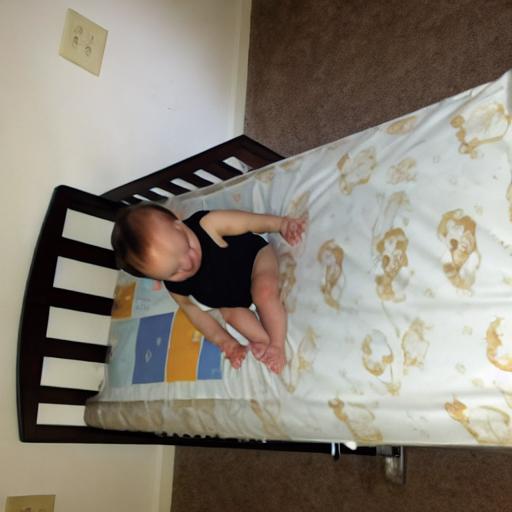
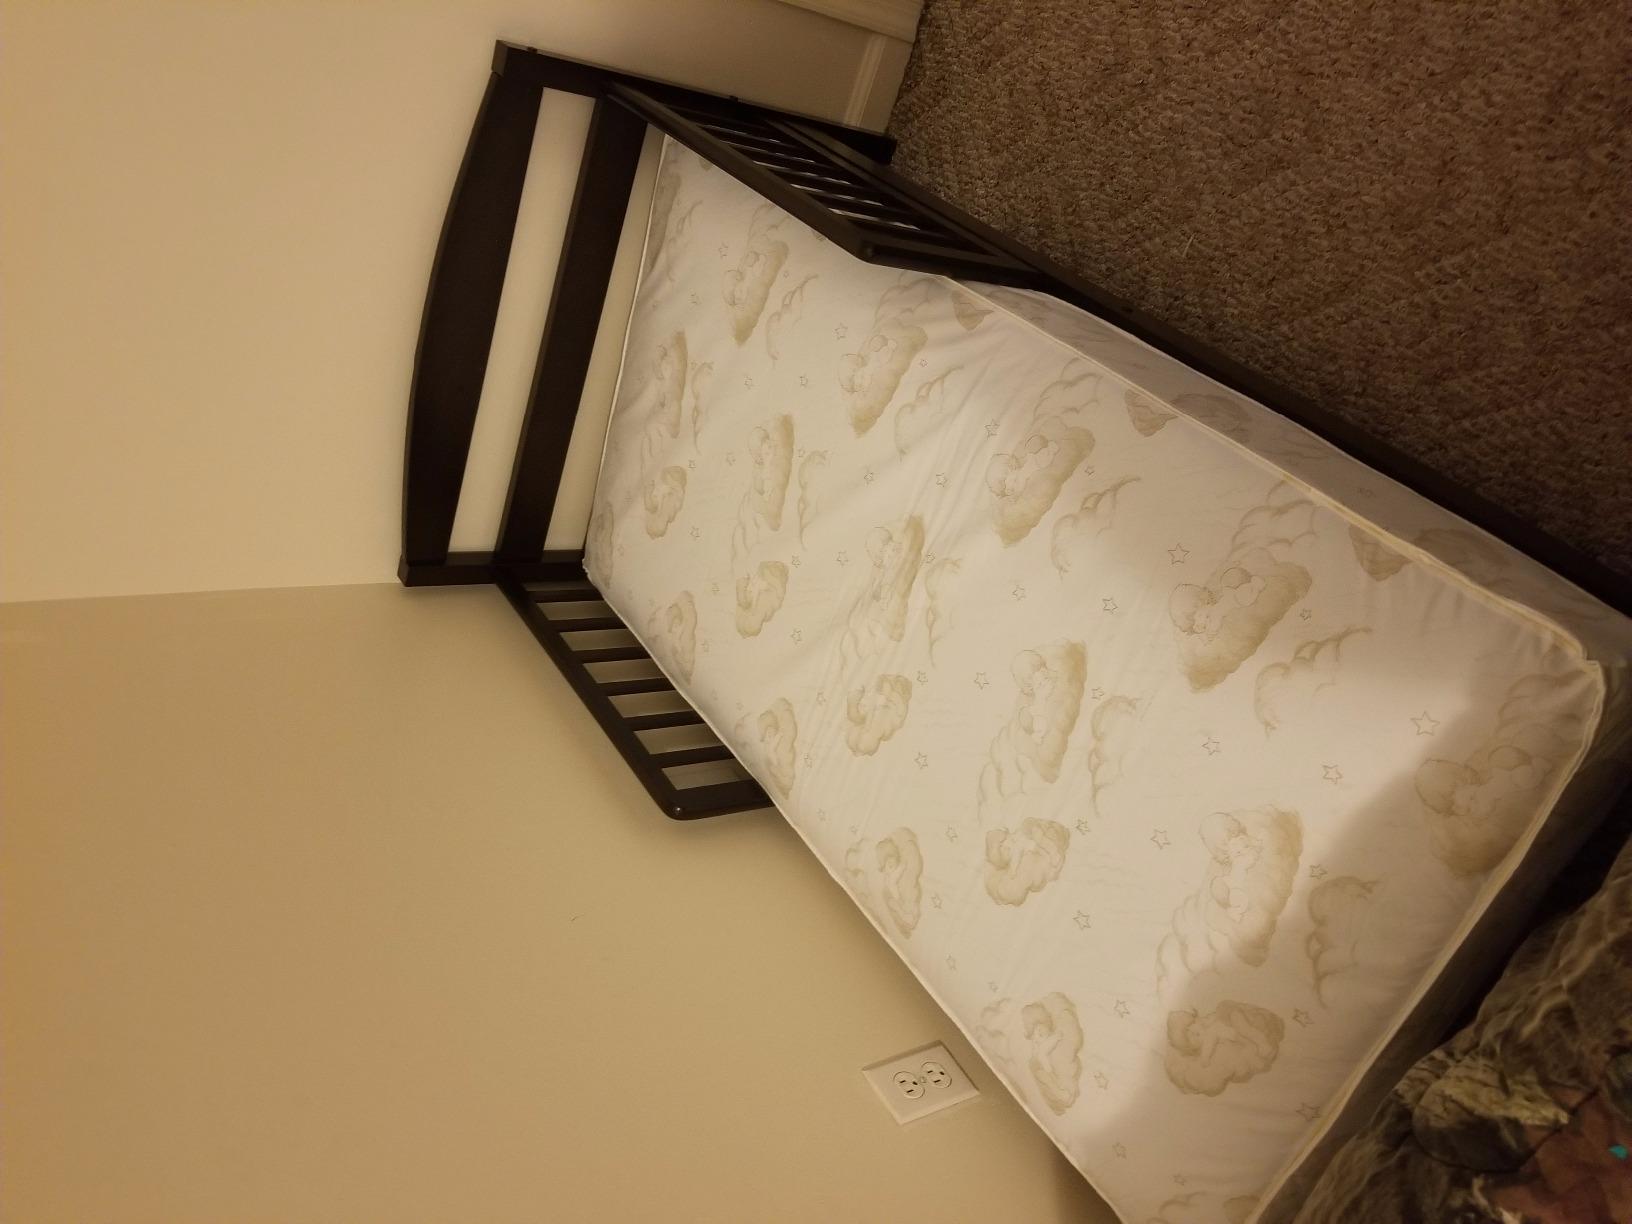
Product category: products_crib
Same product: no